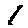
Label: 1